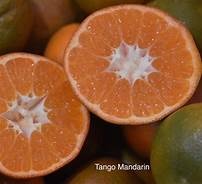
Label: mandarine